Estelle Parsons

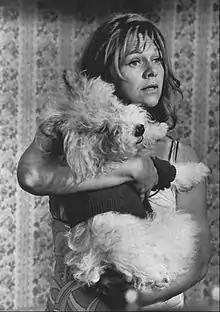
Parsons in a "Love, American Style" episode in 1973

After studying law, Parsons became a singer before deciding to pursue a career in acting. She worked for the television program "Today" and made her stage debut in 1961. During the 1960s, Parsons established her career on Broadway before progressing to film. She won the Academy Award for Best Supporting Actress for "Bonnie and Clyde" (1967), and was also nominated for her work in "Rachel, Rachel" (1968).